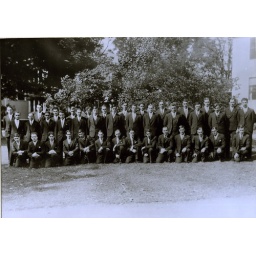
Vermont School of Agriculture Class of 1933. Photo taken in front of the classroom building constructed for the Randolph State Normal School in 1894.